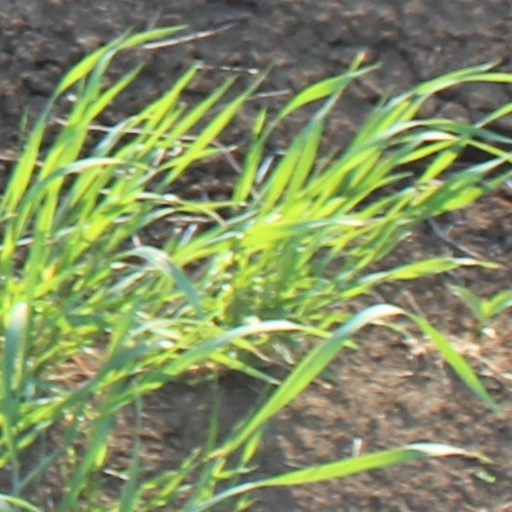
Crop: wheat